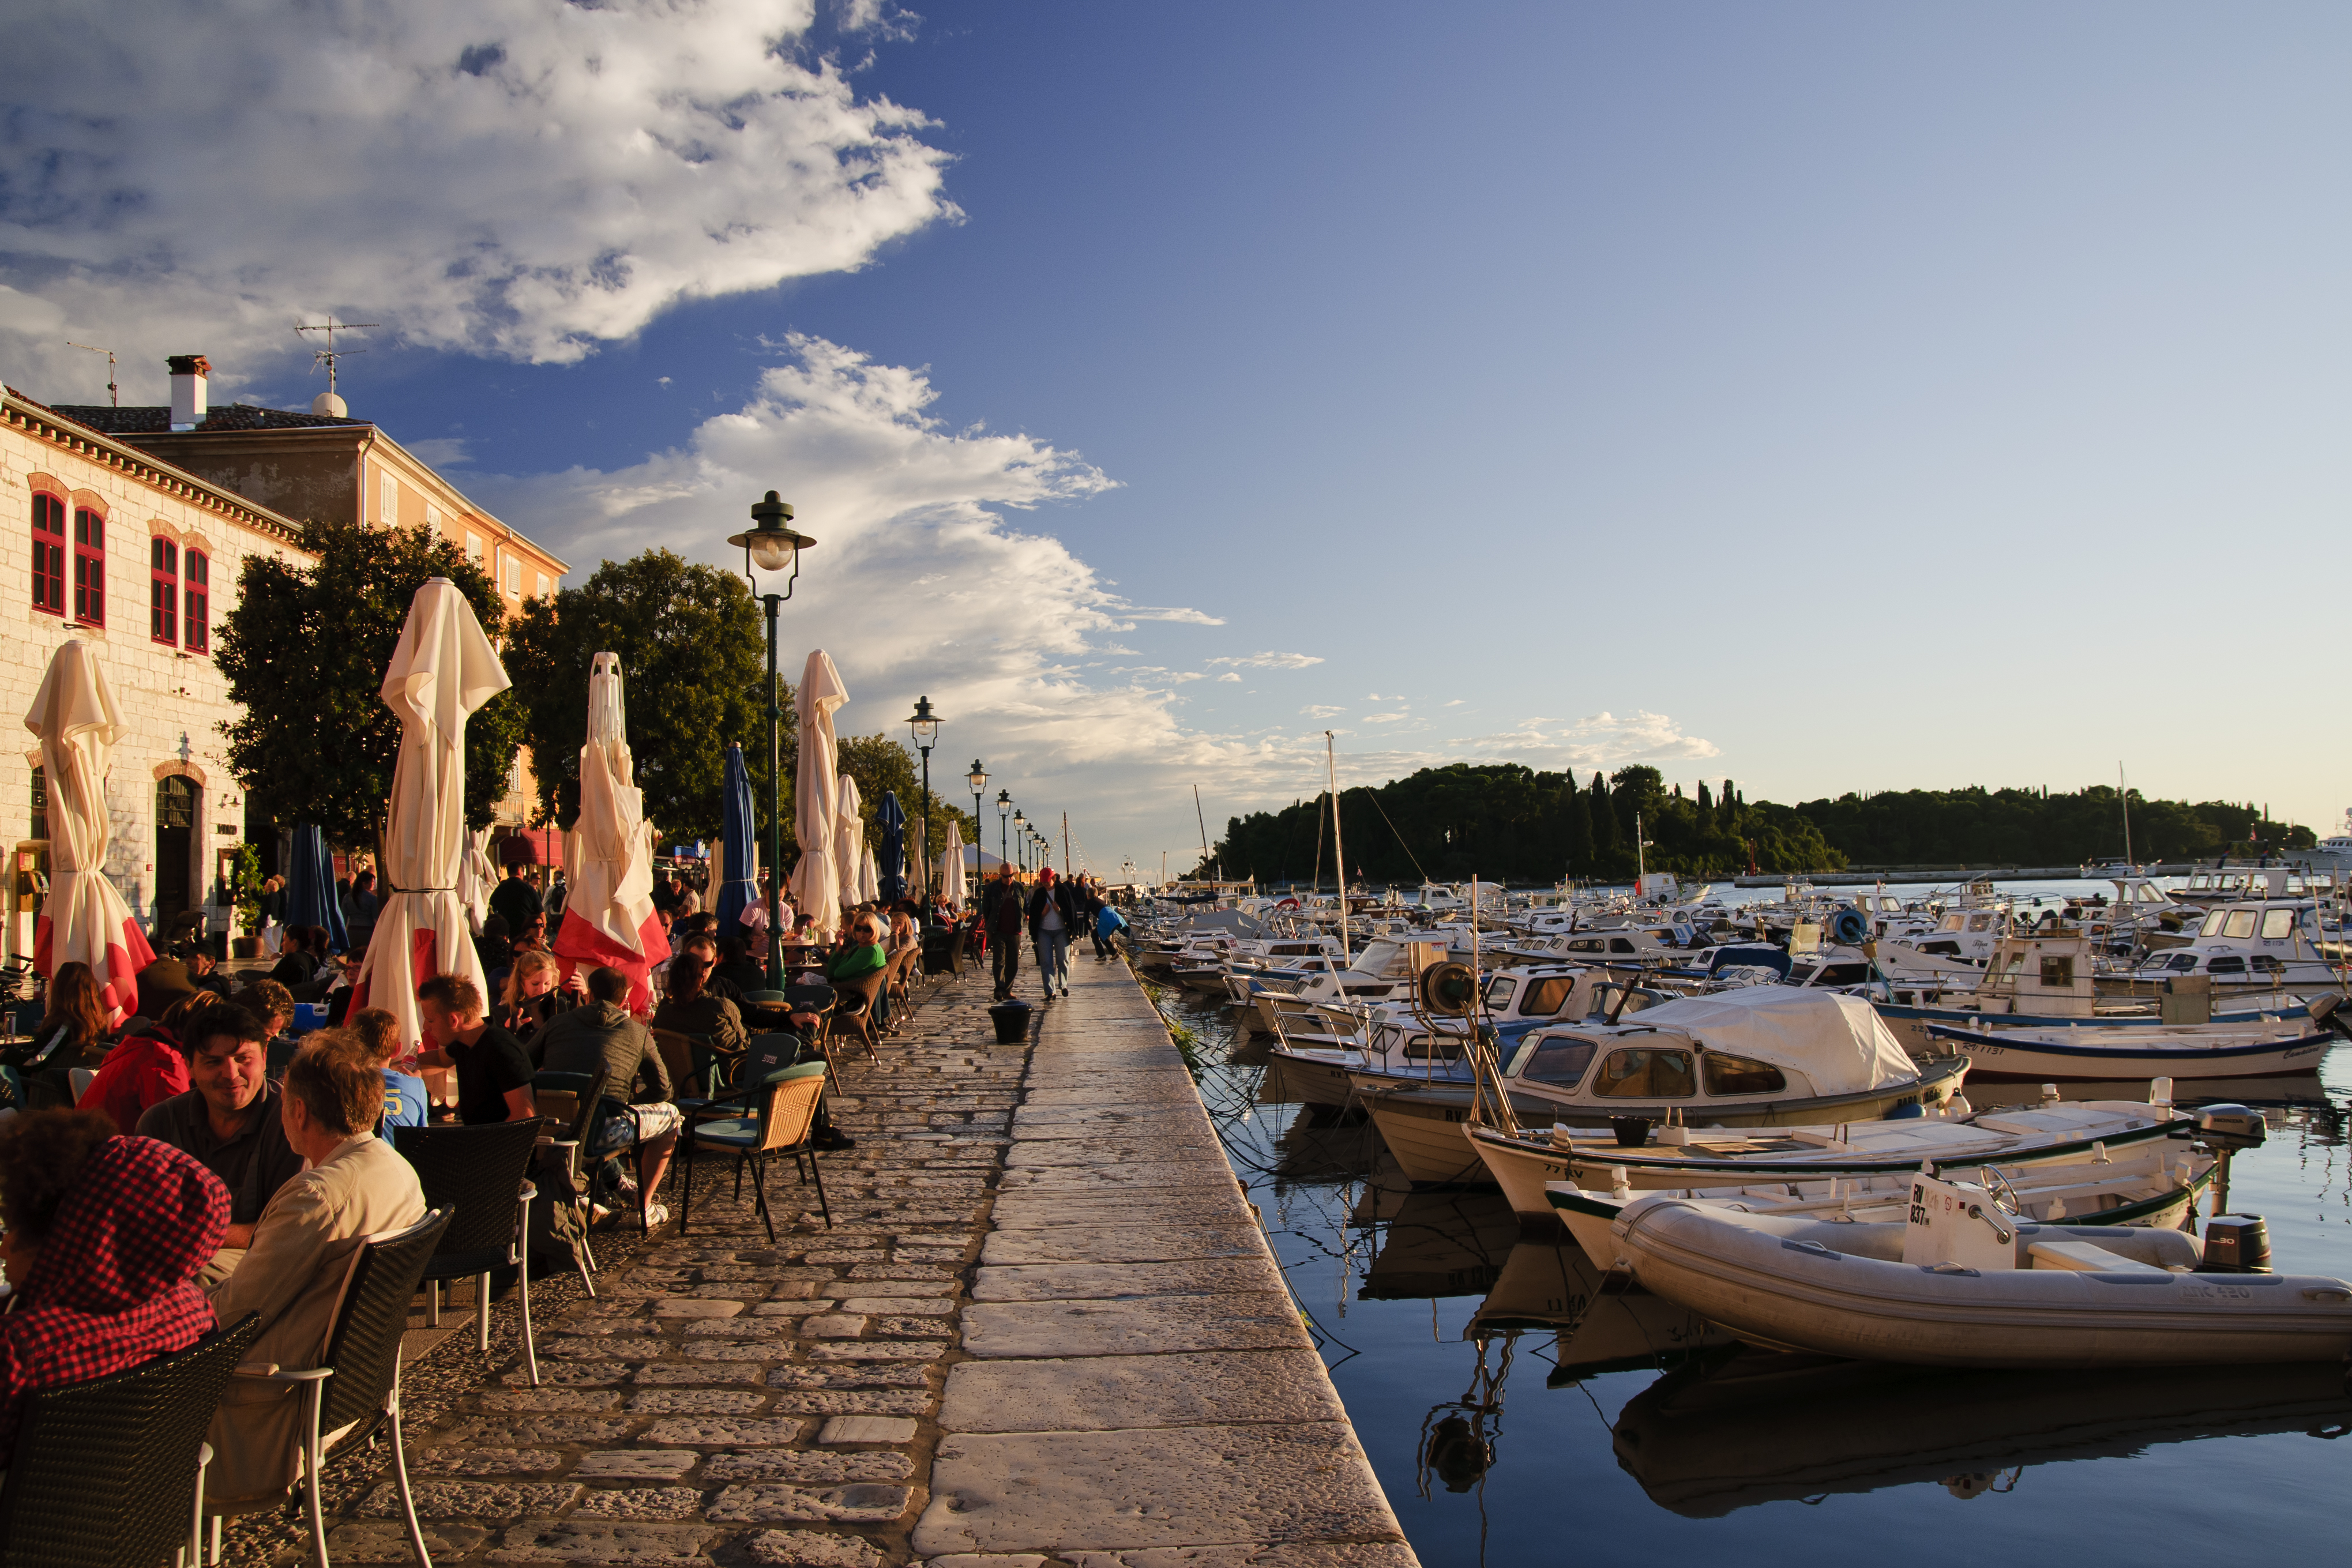
sea, dock, boat, vacation, evening, vehicle, nikon, croatia, rovigno, rovinj, hvratska, d300